Niobrara River

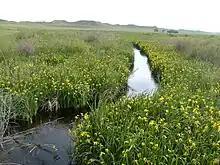
Niobrara River flowing through Agate Fossil Beds National Monument, near its headwaters

A stretch of the Niobrara River in central Nebraska, from the town of Valentine east to Nebraska State Highway 137, has been designated as the Niobrara National Scenic River since 1991. It is managed by the Department of the Interior (U.S. Fish & Wildlife Service and National Park Service) to protect the water quality, geologic, paleontologic, fish and wildlife, scenic and recreation values.